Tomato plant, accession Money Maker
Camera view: bottom (45 deg); turntable rotation: 30 degrees
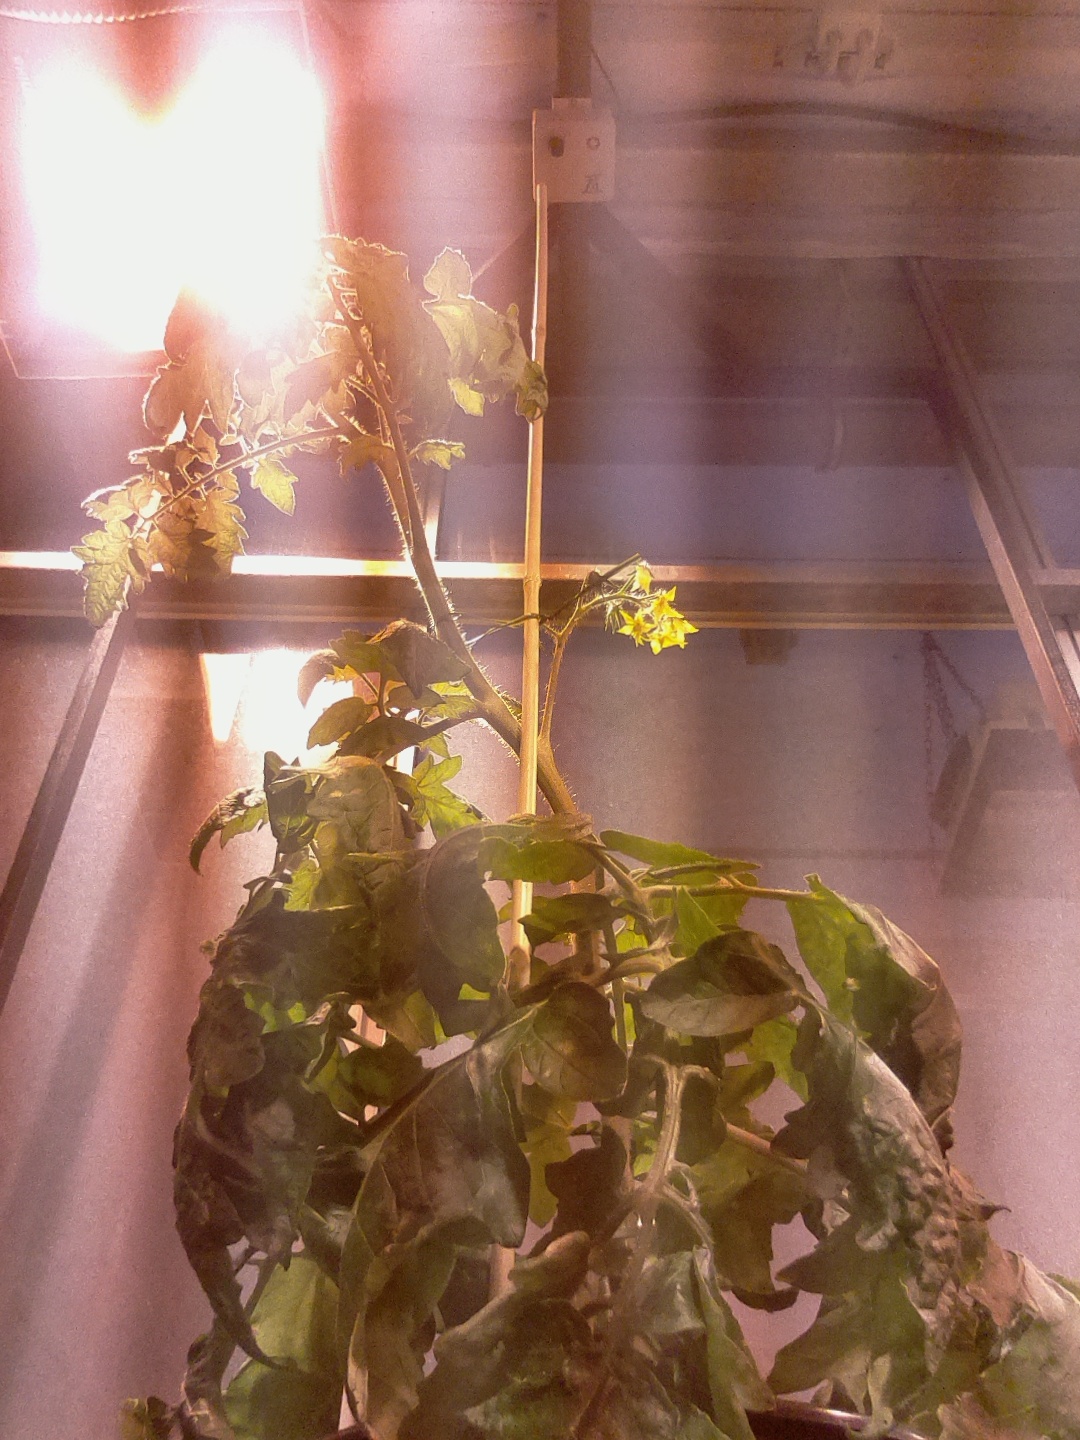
BBCH growth stage 68: Full flowering, 80%-90% of flowers open, more petals falling